David Fernández (footballer, born 1985)

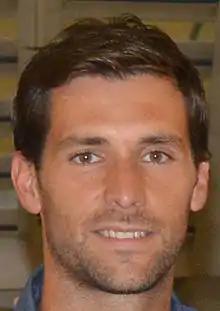
Fernández in 2015

David Fernández Cortázar (born 6 April 1985) is a Spanish former professional footballer who played as a central defender.